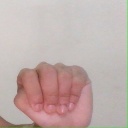
अक्षर: ठ